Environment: real
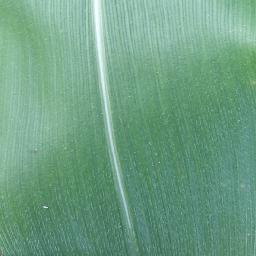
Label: healthy